Križ, Komenda

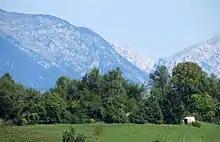
Former site of Križ Castle

Križ Castle or Križ Manor used to stand on a small hill above the settlement. It was built in the second half of the 16th century. In 1918, Križ Castle was owned by the Austrian aristocrat Baron Otto von Apfaltrern. The castle was burned down and demolished by the Partisans in November 1943. It contained many valuable works of art; some were burned by the Partisans and others were looted.